Consulate of the United States, Liverpool

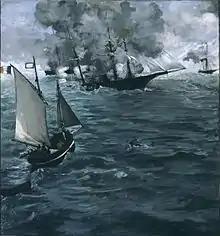
CSS "Alabama" and the , painted by Édouard Manet.

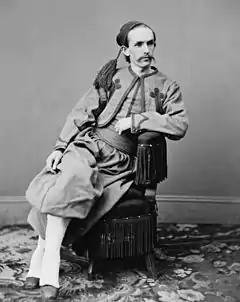
John Surratt, one of the conspirators involved in the assassination of President Abraham Lincoln, took refuge in Liverpool.

During the American Civil War (1861–65), consul Thomas Haines Dudley made strenuous efforts to prevent ships from Liverpool from breaking the United States Navy blockade of Confederate ports. Great Britain remained officially neutral throughout the war but there were many Confederate sympathisers in Liverpool. The commerce raider CSS "Alabama" was a screw sloop-of-war built for the Confederate States Navy at Birkenhead in Merseyside in 1862 by John Laird Sons and Company. She was eventually sunk by the in 1864. British merchants in Liverpool financed blockade runners that sent munitions and luxuries through the Union blockade to Confederate ports in return for cotton and tobacco.